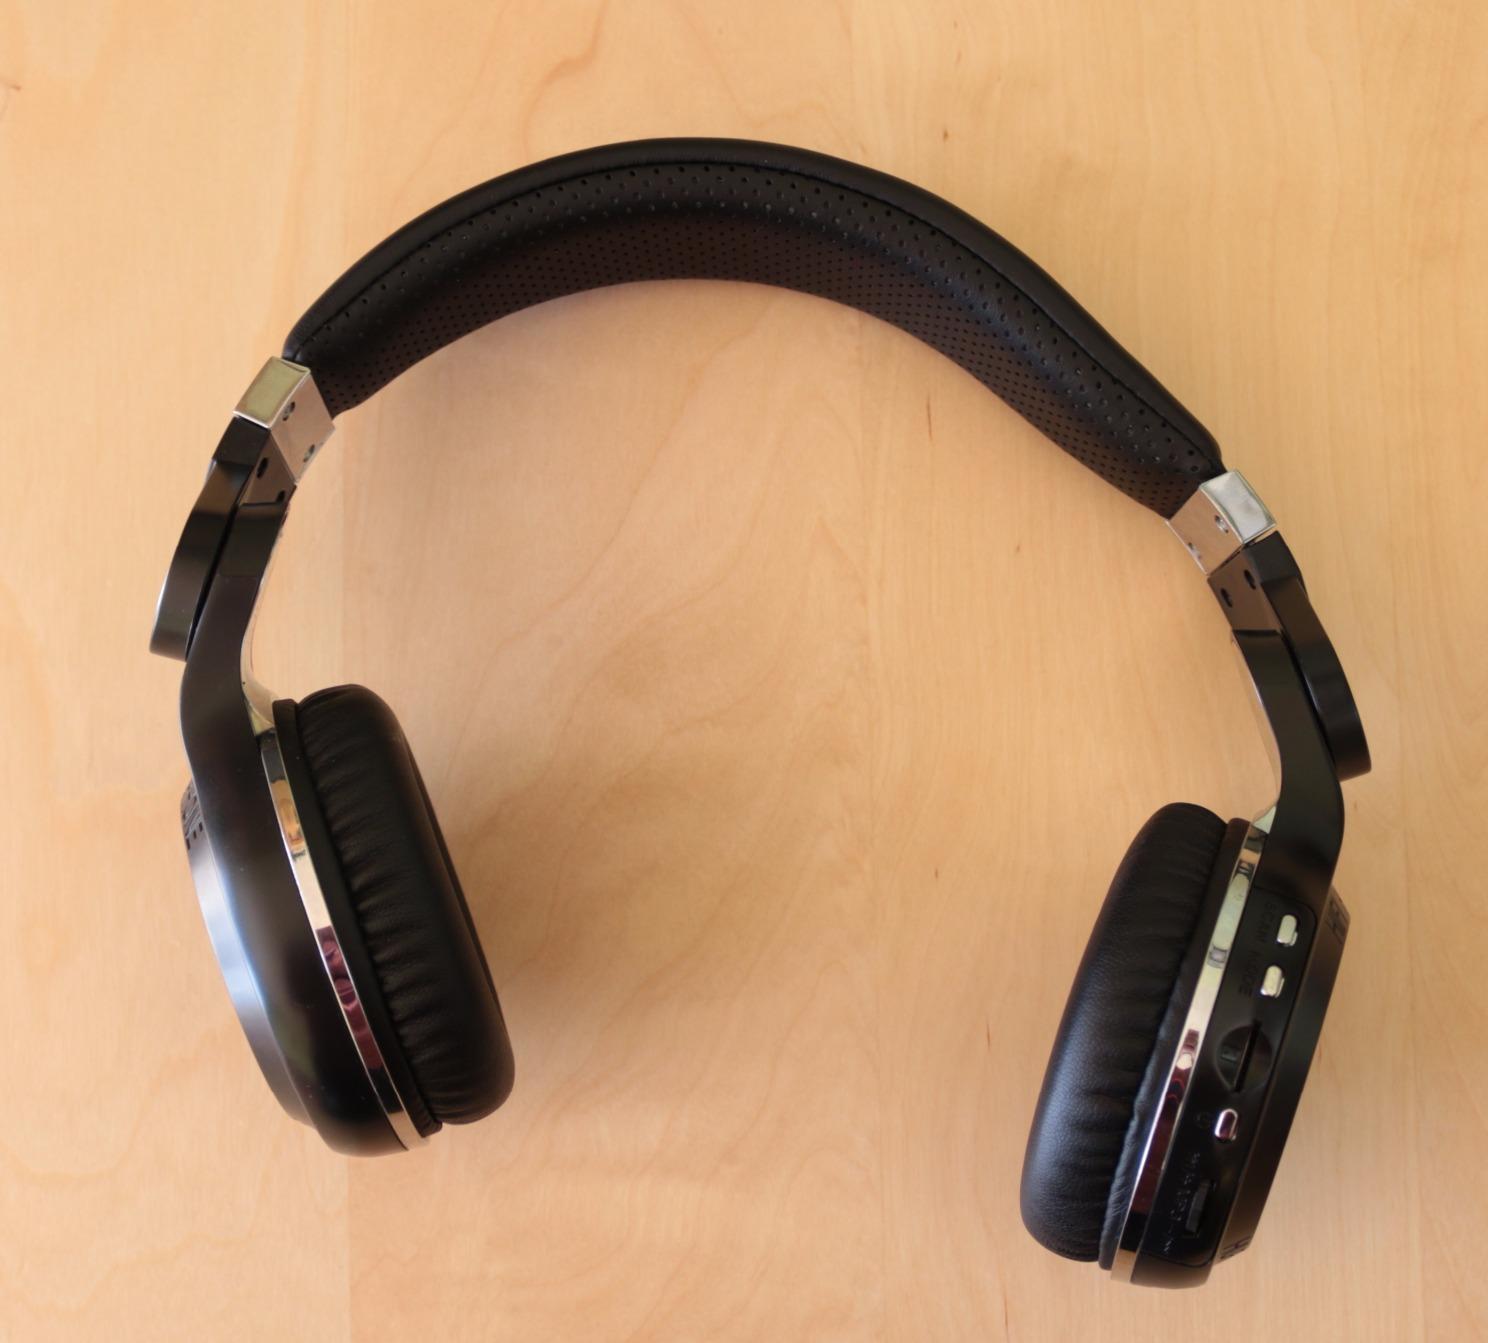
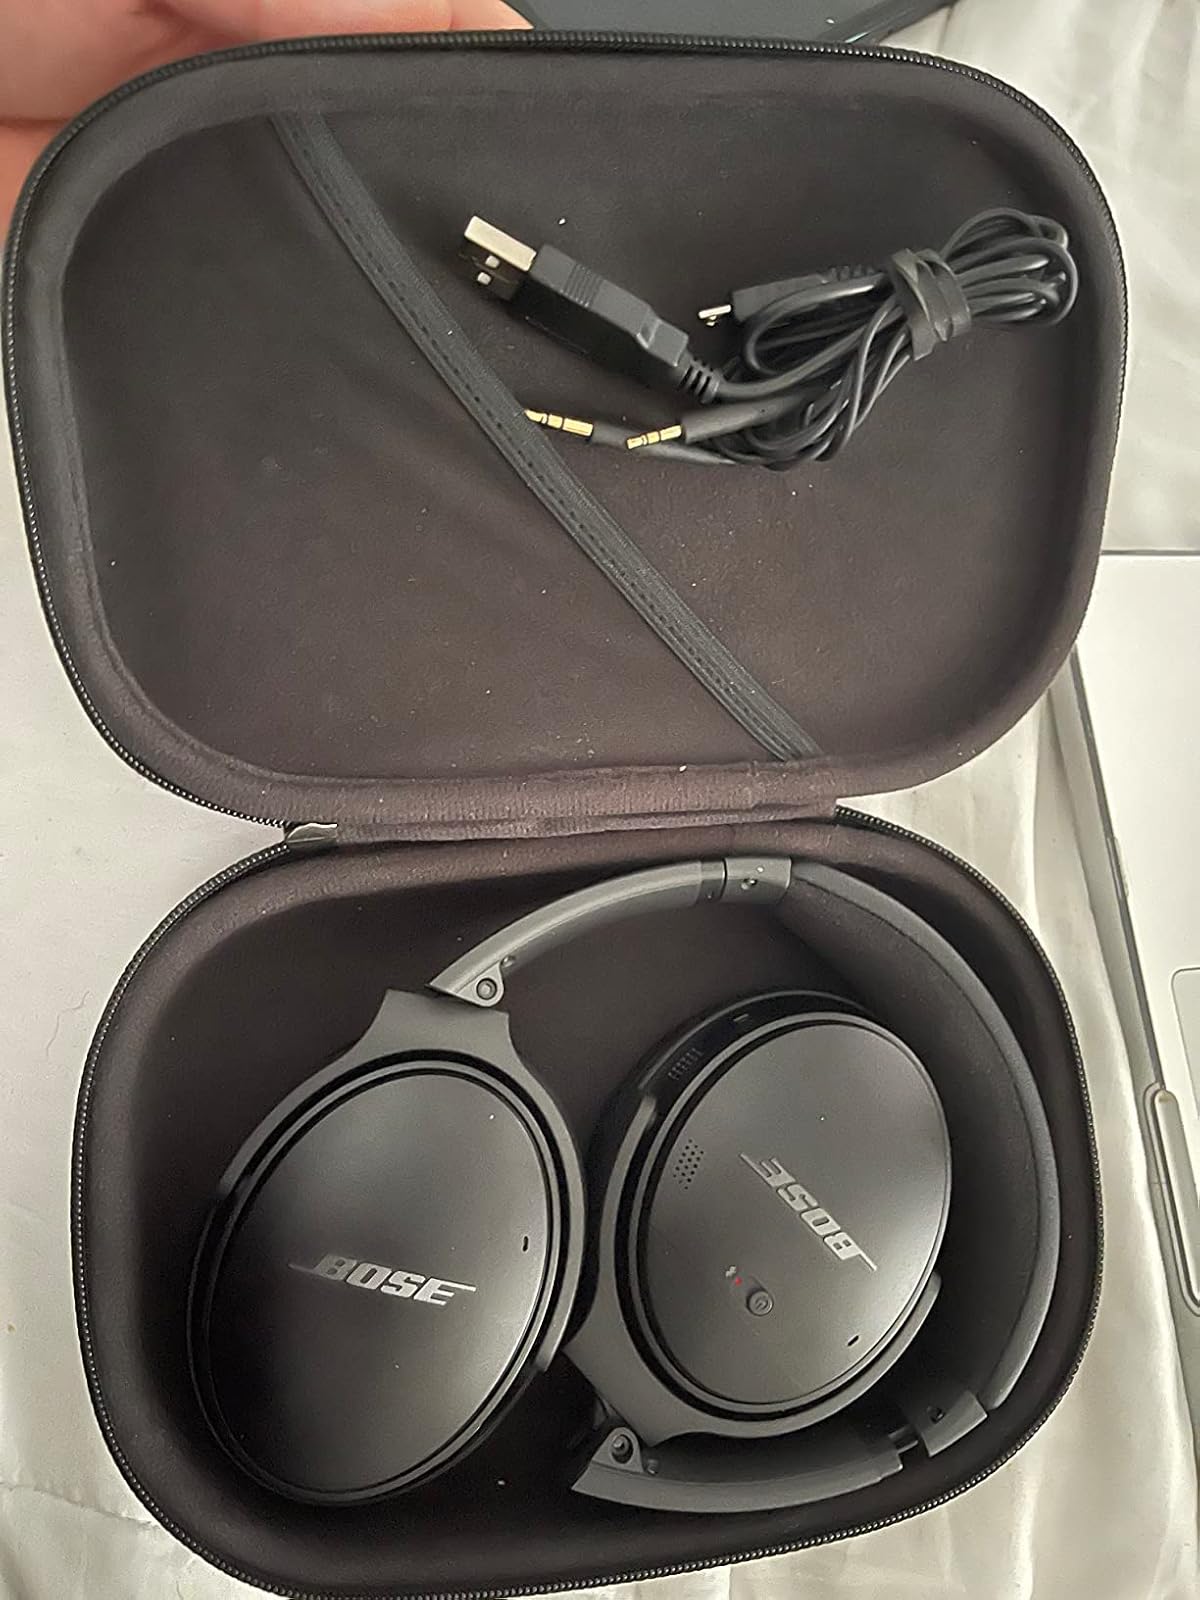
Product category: headphones
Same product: no